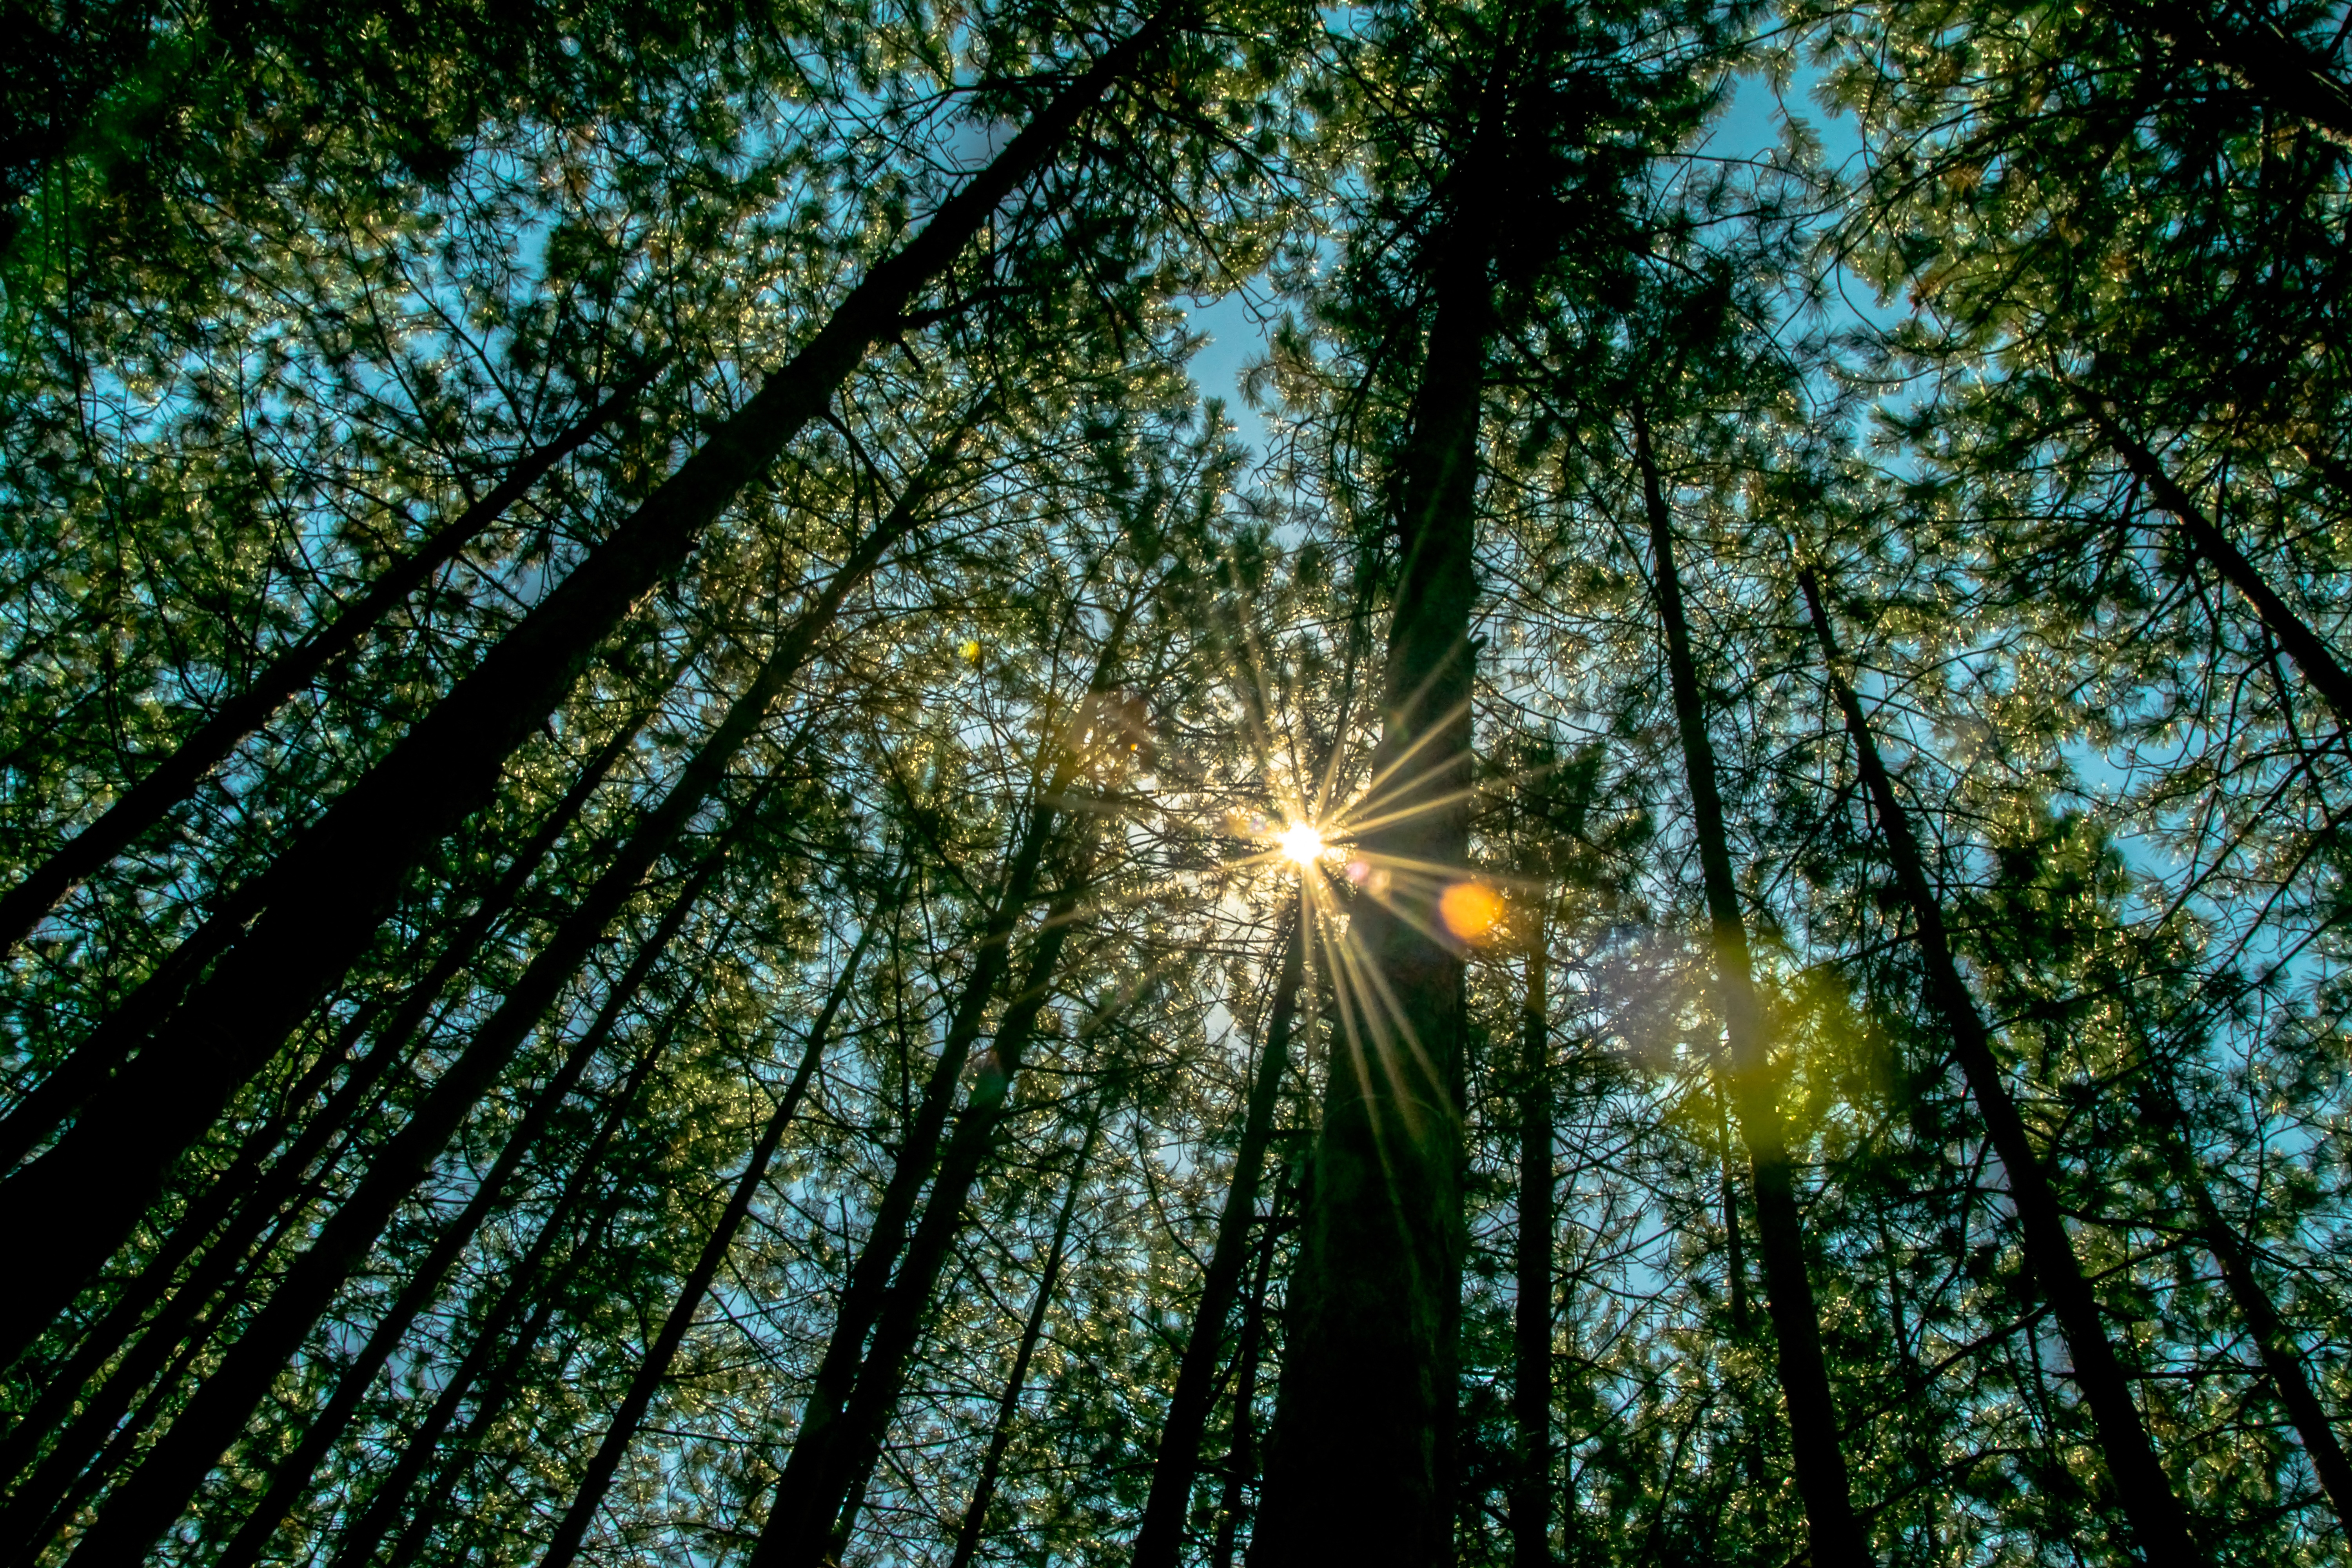
tree, nature, forest, branch, light, sunlight, leaf, flower, walk, green, jungle, autumn, wild plant, rainforest, woodland, habitat, natural environment, woody plant